Greece

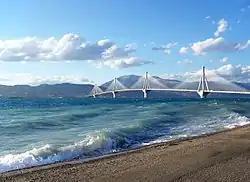
The Rio–Antirrio bridge connects mainland Greece to the Peloponnese

, the economy was the 54th largest by purchasing power parity (PPP) at $417 billion. Greece is the 15th largest economy in the 27-member European Union. In per person income, Greece is 47th in the world at $45,000. The economy is advanced and high-income.